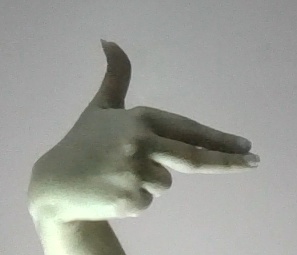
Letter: ghain